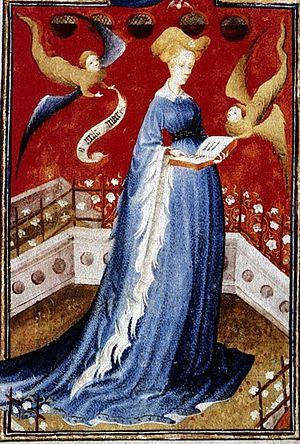
Marie d'Harcourt, fille de Jean VI, comte d'Harcourt, d'Aumale, femme de Renaud IV de Gueldre. Représentée en houppelande, folio 19 de son livre d'heures